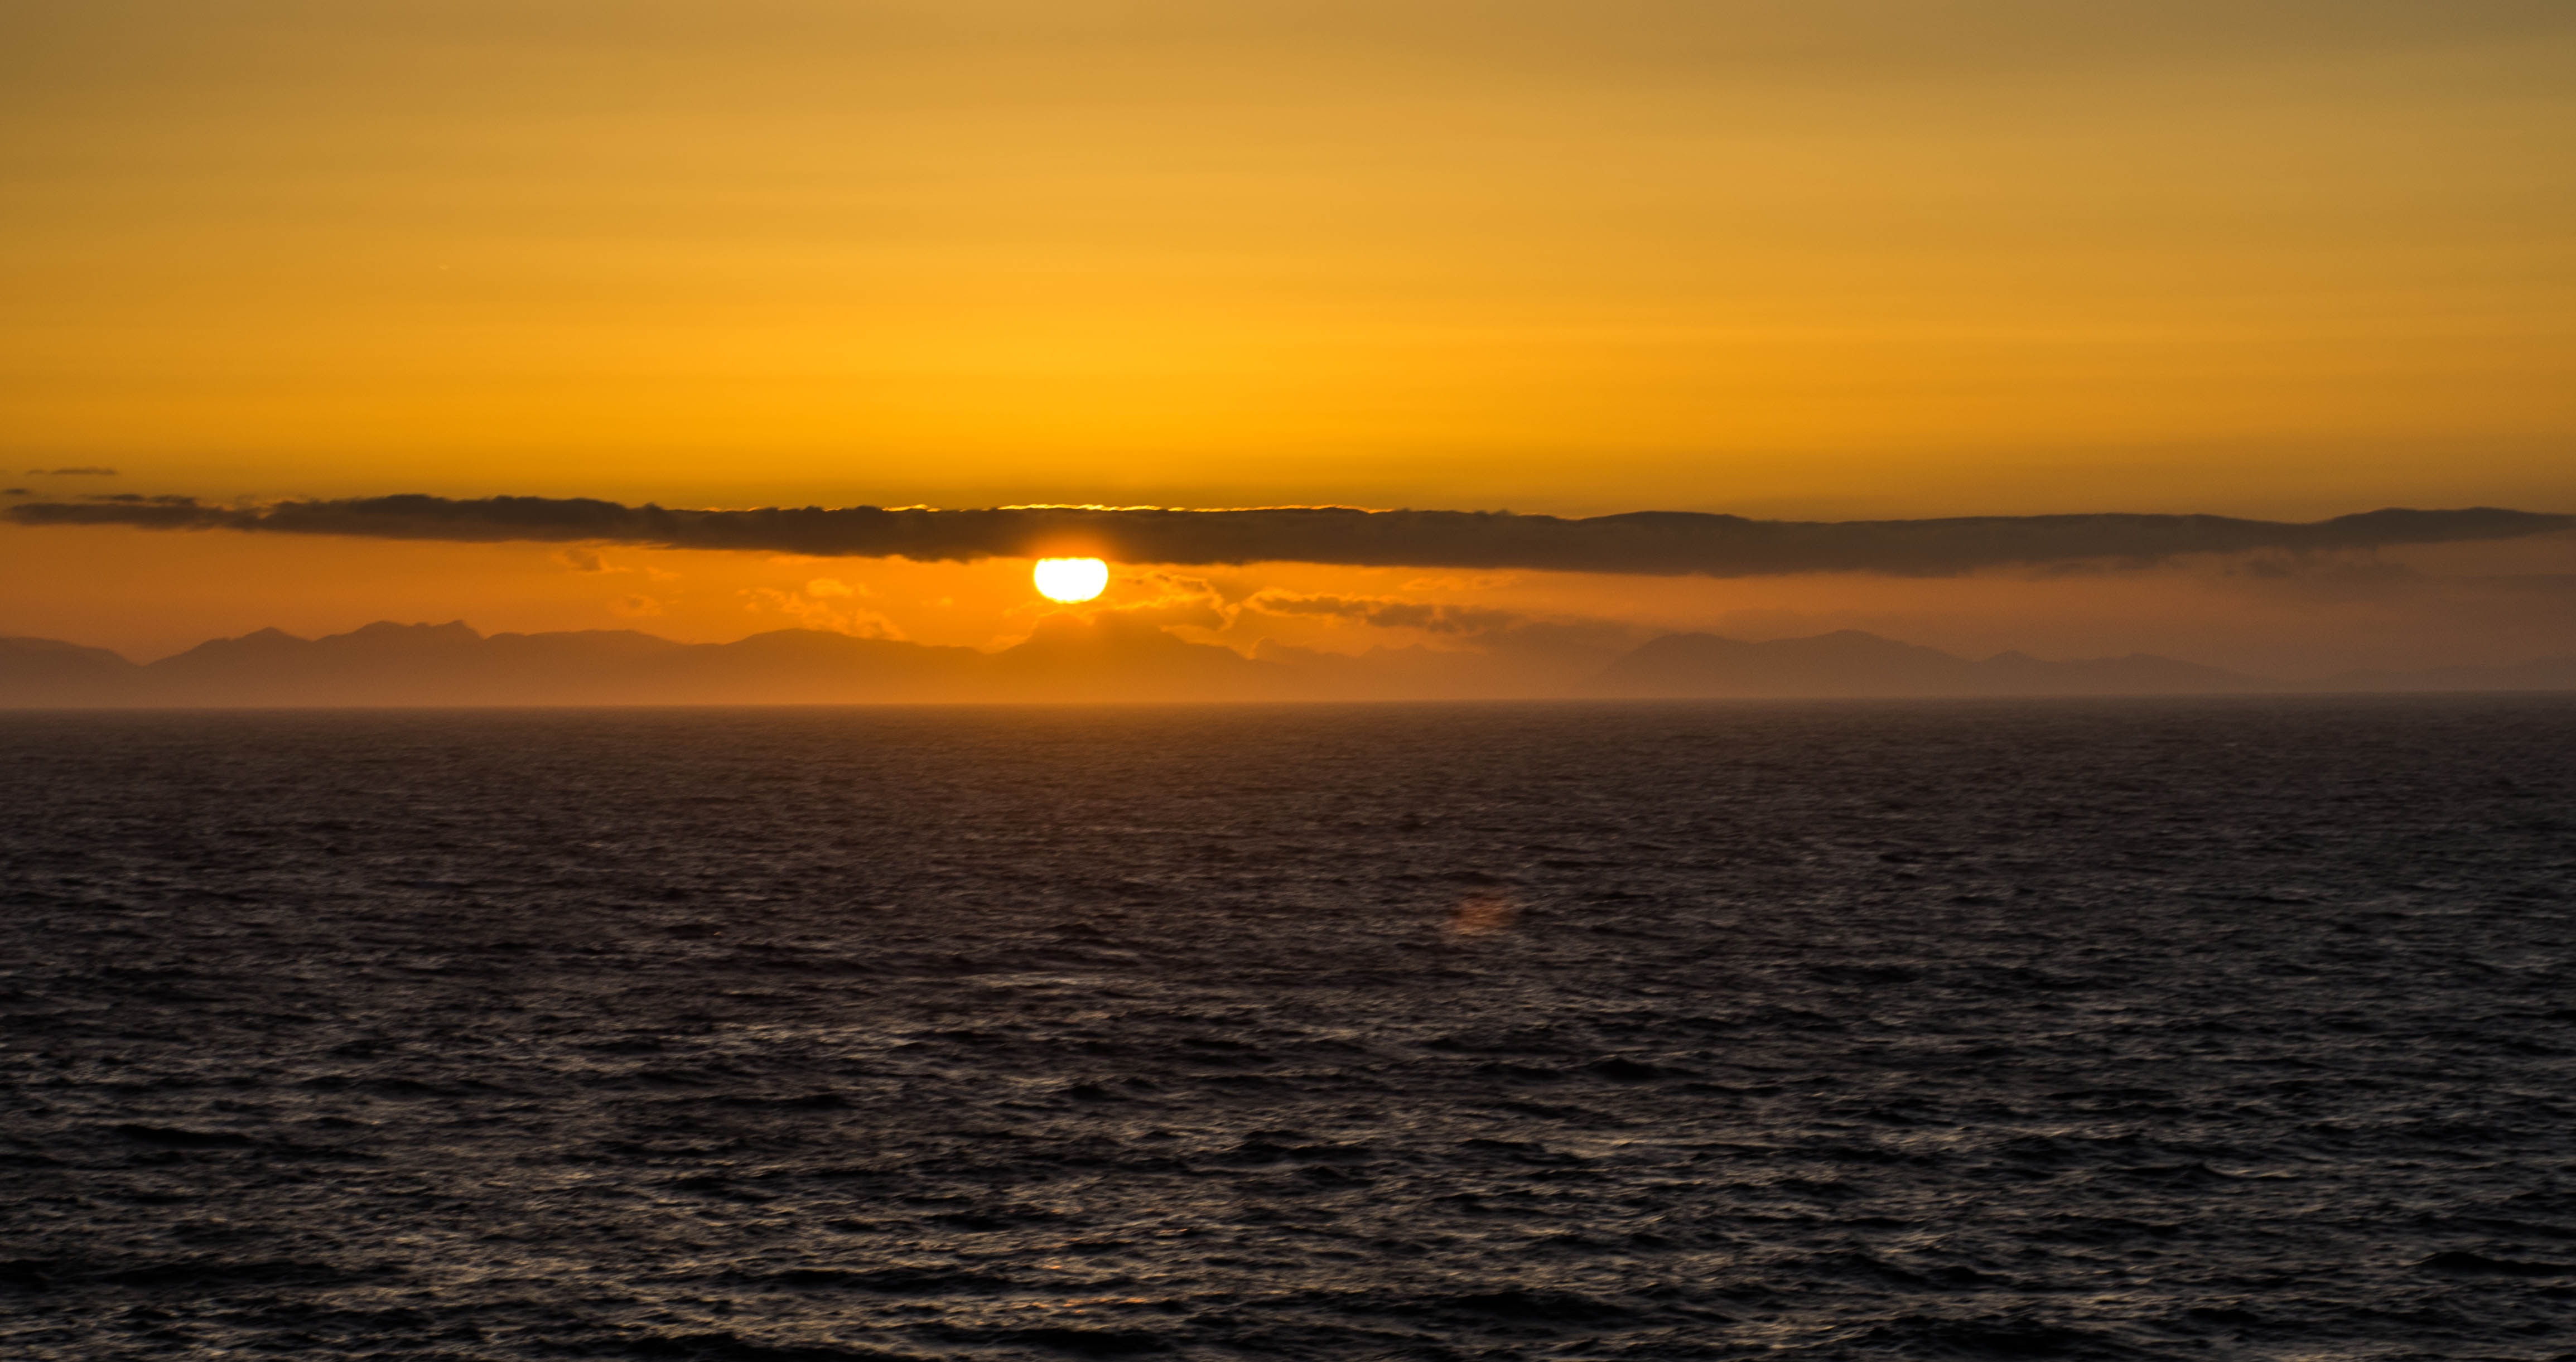
beach, landscape, sea, coast, nature, ocean, horizon, cloud, sky, sun, sunrise, sunset, warm, sunlight, morning, shore, wave, dawn, dusk, evening, clouds, holidays, canada, afterglow, wind wave